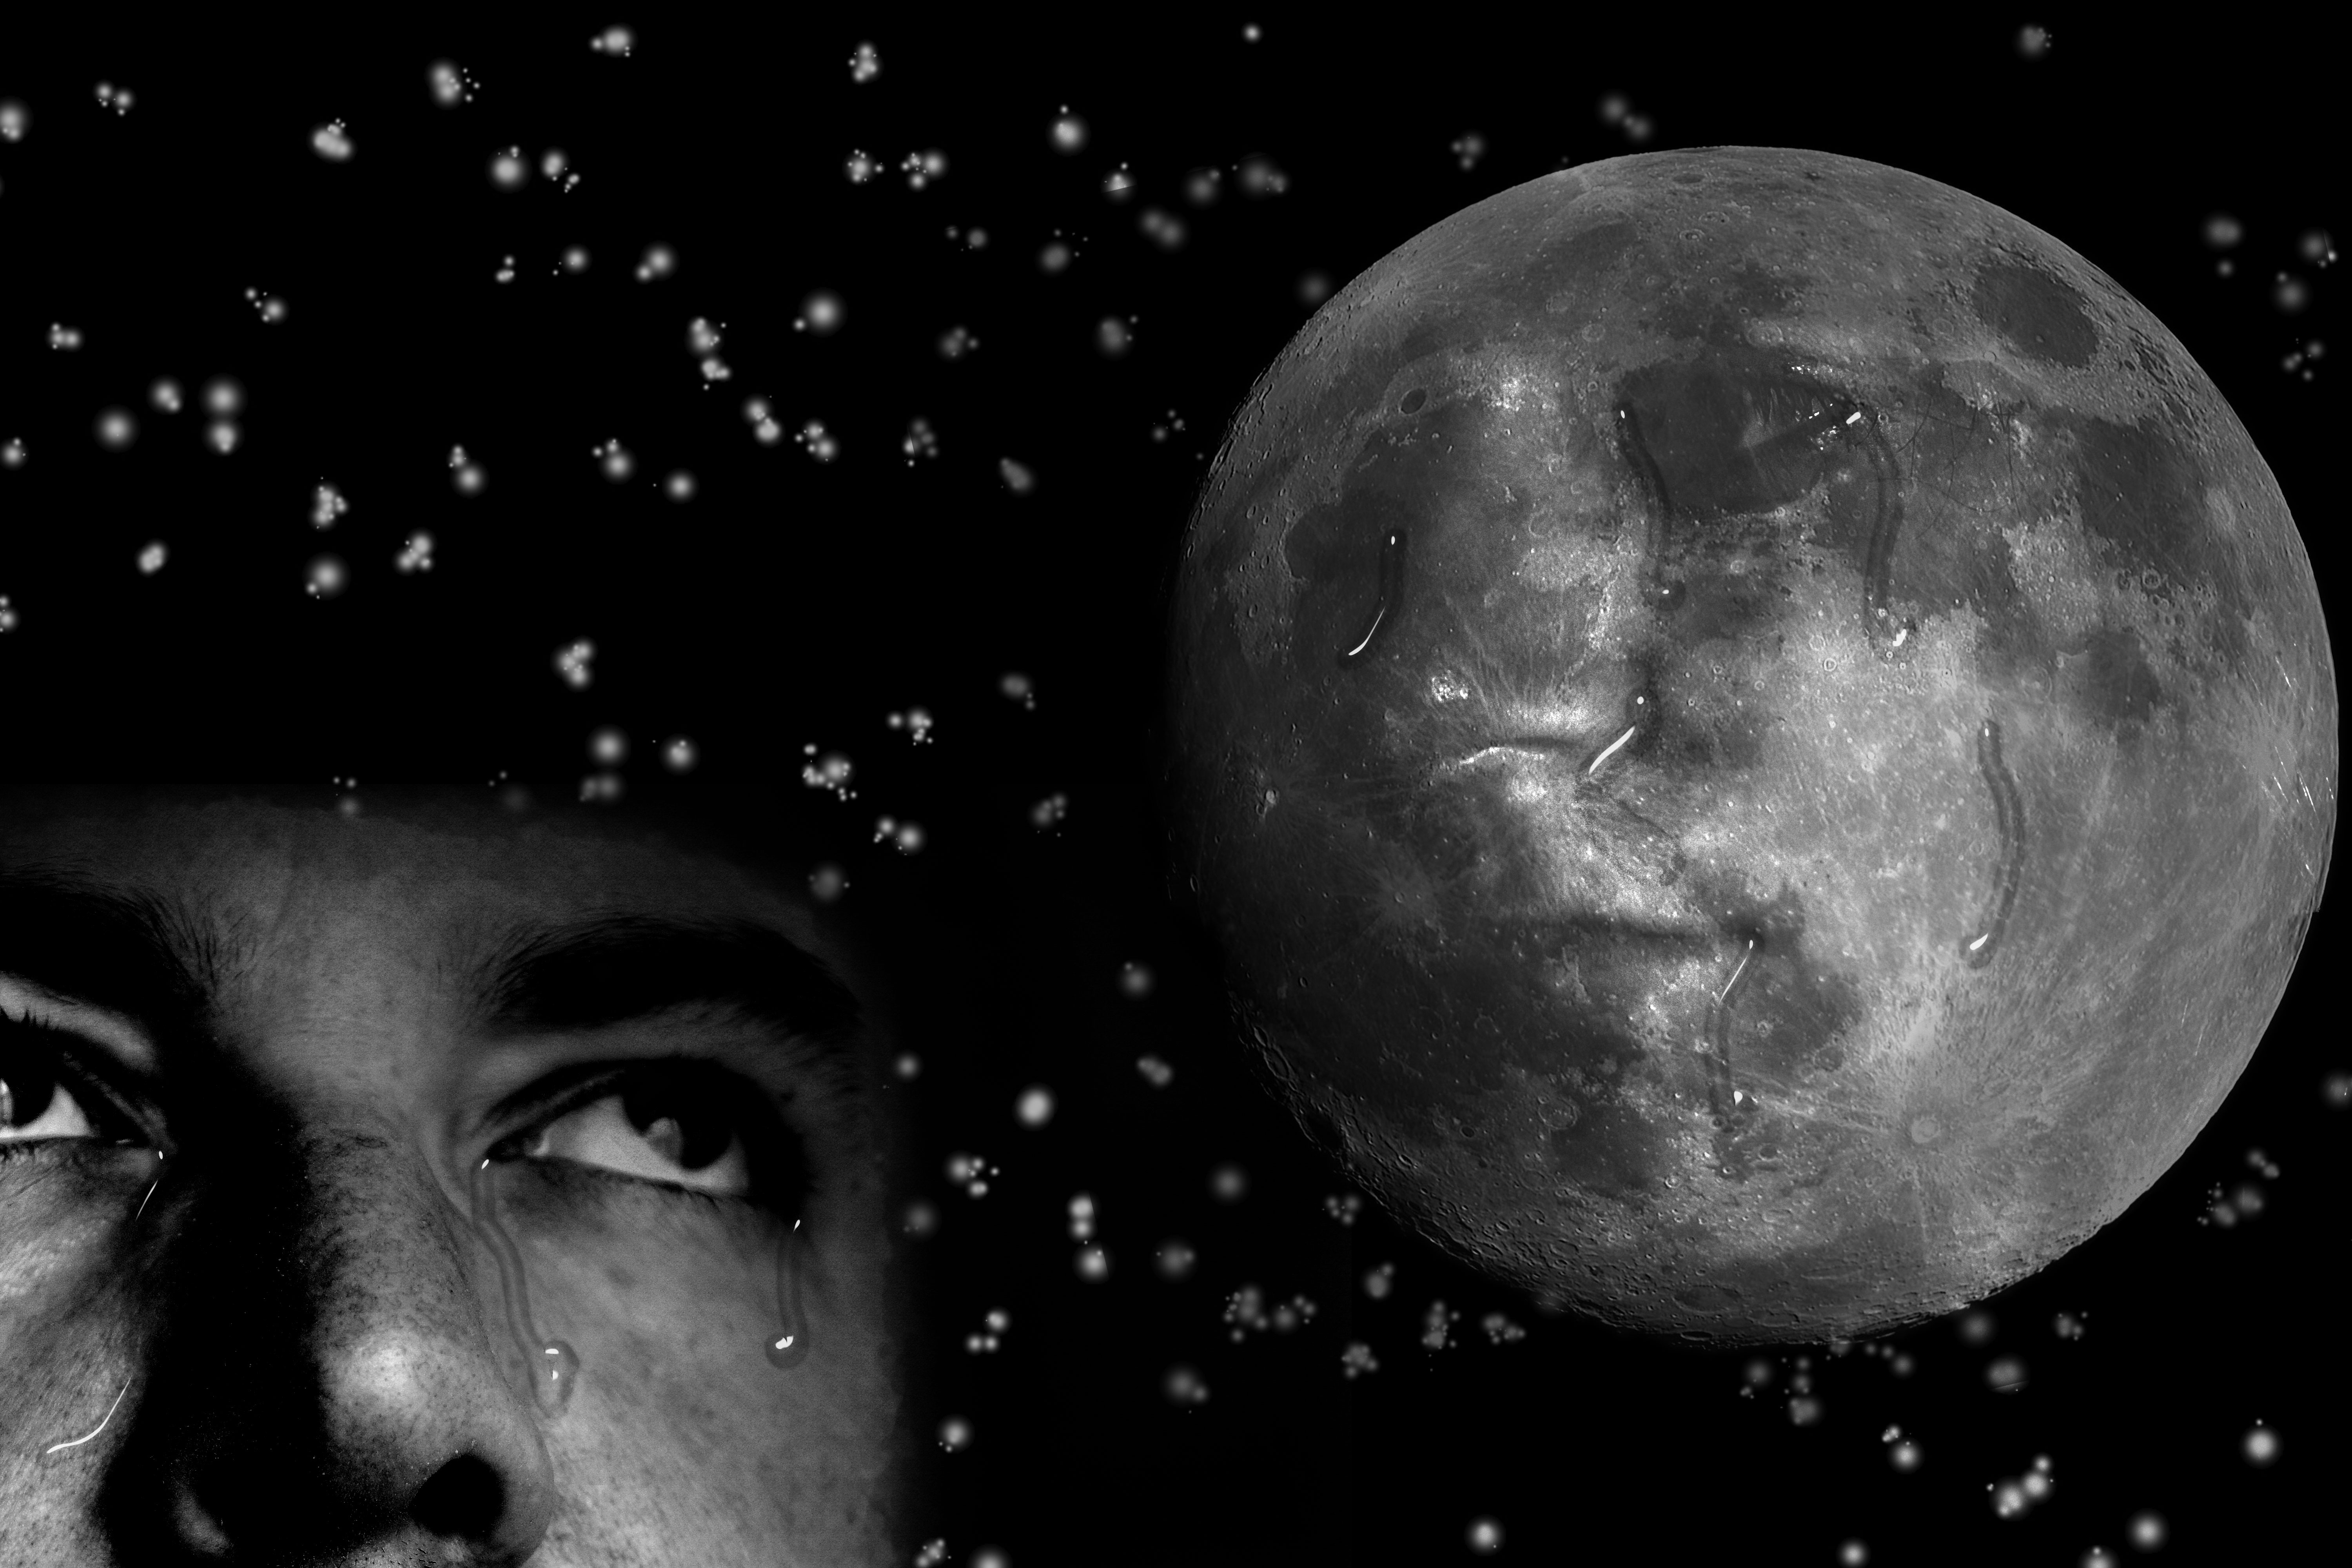
man, sea, person, light, black and white, woman, star, atmosphere, alone, meeting, live, love, heart, sadness, shadow, father, romance, romantic, child, human, memory, darkness, monochrome, death, together, lonely, moon, outer space, cry, sad, face, family, eyes, astronomy, mother, happy, relationship, loneliness, lost, remember, pair, pain, tears, accident, mood, midnight, emotions, luck, loss, connectedness, gratitude, emotion, feeling, mourning, depression, thoughts, unhappy, sensual, misfortune, astronomical object, monochrome photography